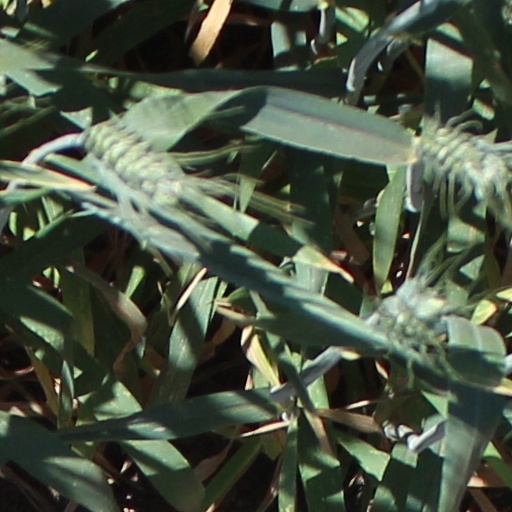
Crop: wheat